Alpine skiing at the 2020 Winter Youth Olympics – Boys' super-G

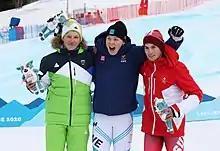

The boys' Super-G competition of the 2020 Winter Youth Olympics was held at the Les Diablerets Alpine Centre, Switzerland, on Friday, 10 January.